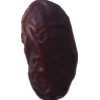
Label: dates